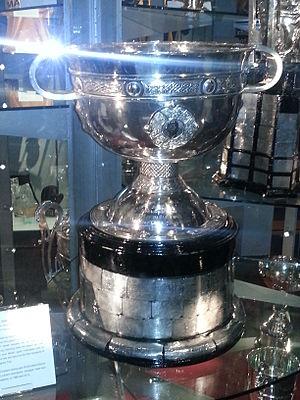
trophée Sam Maguire, remis au vainqueur du championnat Irlandais de football gaélique
La Sam Maguire Cup, familièrement appelée SAM ou The Sam, est un trophée récompensant les vainqueurs du Championnat d'Irlande de football gaélique, la plus importante compétition de Football Gaélique disputée en Irlande.